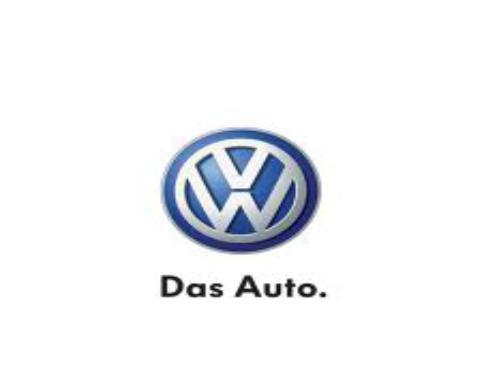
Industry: Transportation